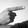
ASL letter: G